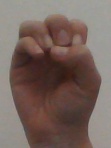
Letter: ha